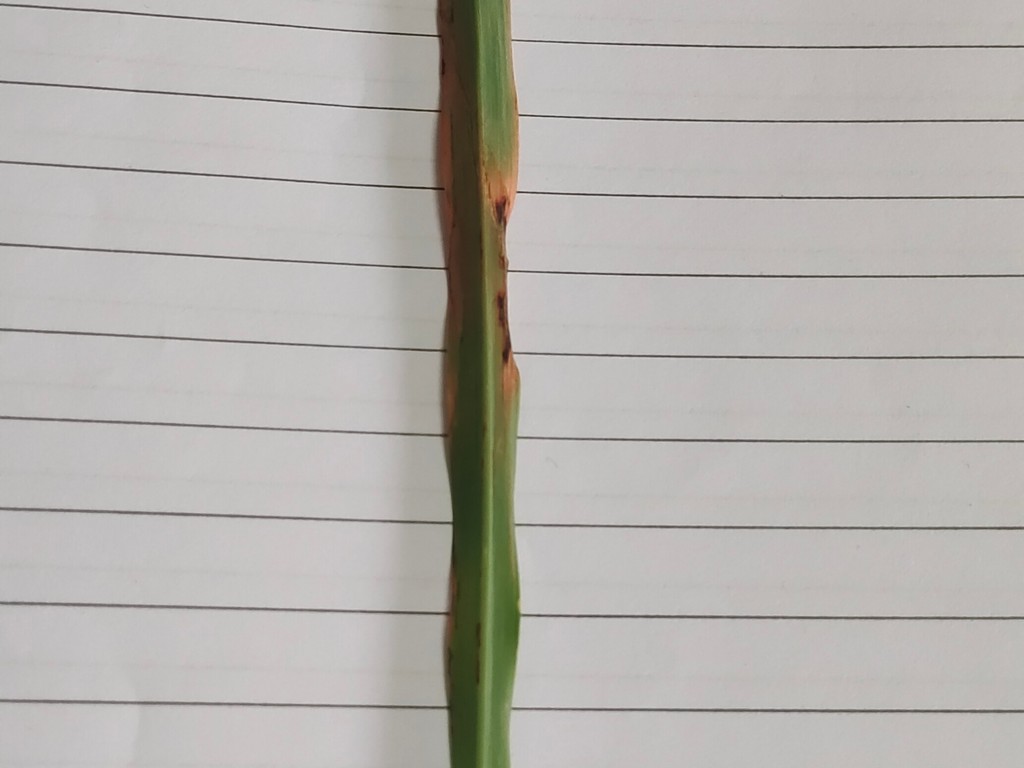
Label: Unhealthy